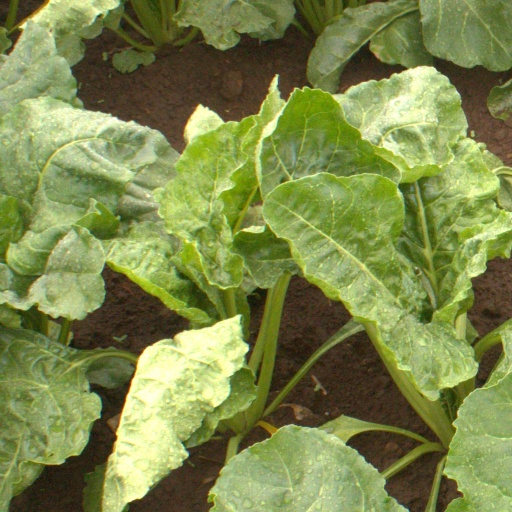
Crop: sugar beet